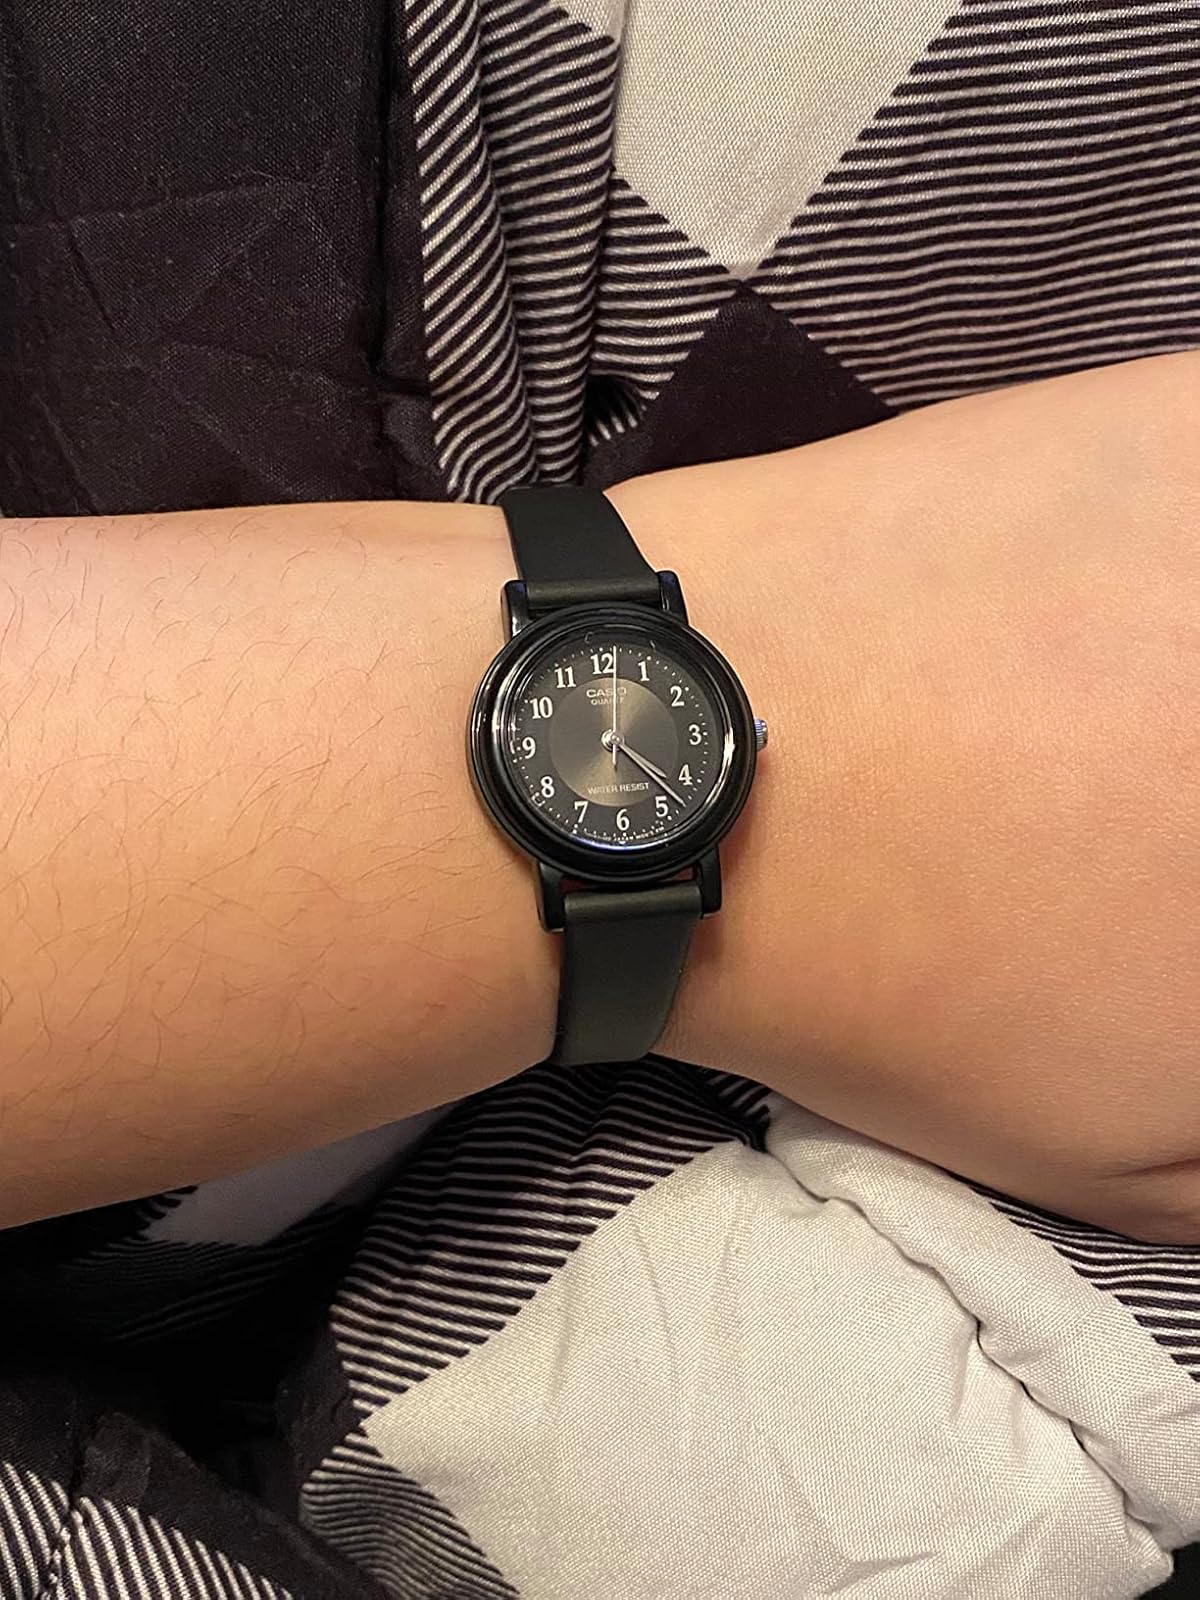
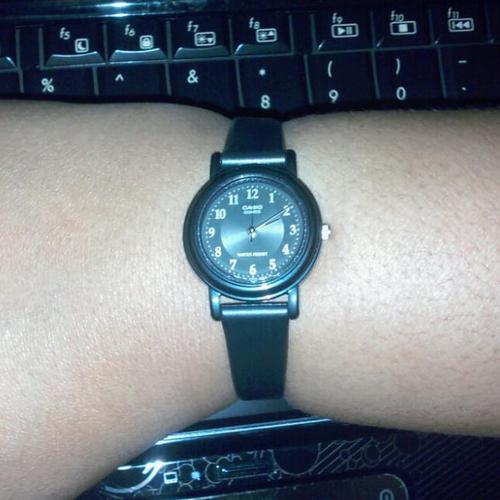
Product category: accessories_watch
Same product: yes